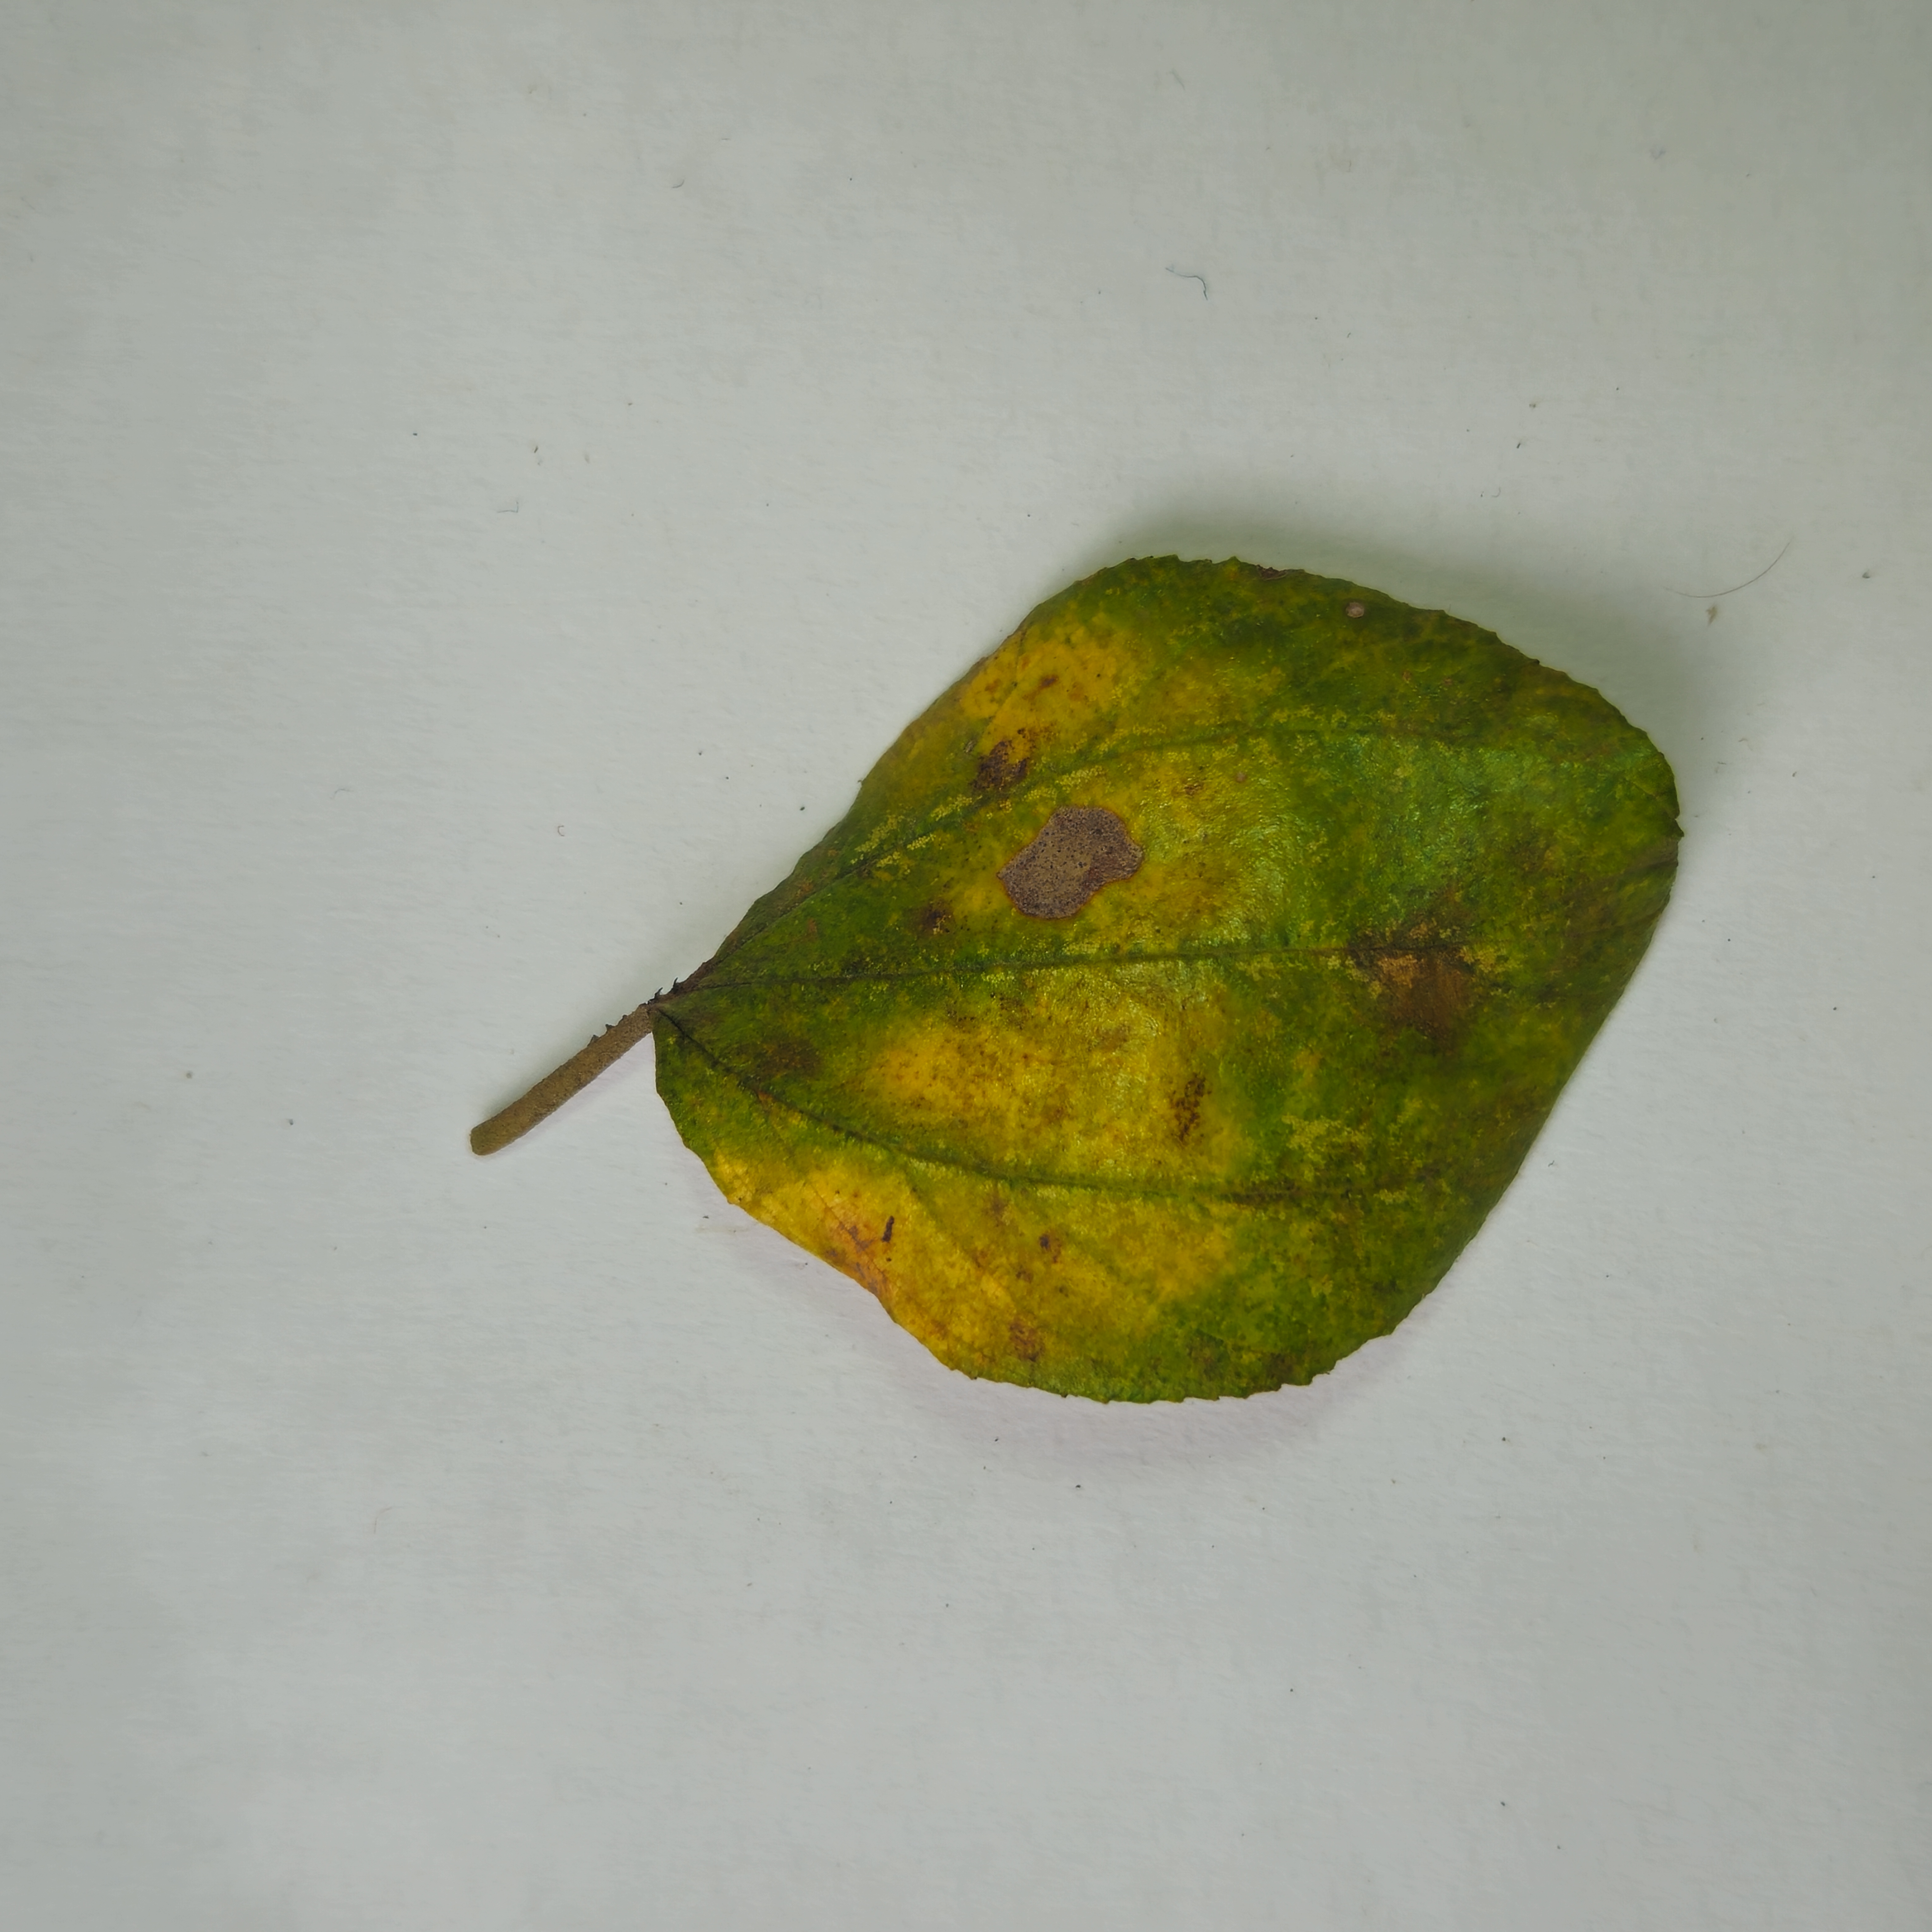
Label: Yellow